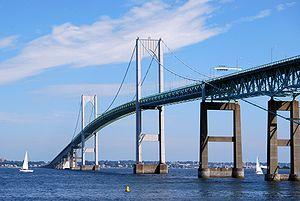
Cette liste des ponts suspendus ayant les plus longues travées recense les ponts suspendus présentant des portées supérieures à 600 m, classées par ordre décroissant de longueur. Cet indicateur de classement est le plus couramment utilisé pour hiérarchiser les ponts suspendus. Si un pont a une longueur de travée supérieure à un autre, ce n'est pas pour autant que sa longueur de rive à rive ou d'ancrage à ancrage est supérieure à celle de celui-ci. Néanmoins la longueur de la travée principale est souvent en corrélation avec la hauteur des pylônes et la complexité pour la conception et le calcul de l'ouvrage.
Le Claiborne Pell Bridge, communément connu comme le Newport Bridge, est un pont suspendu qui traverse la baie de Narragansett à Rhode Island, aux États-Unis. Il relie la ville de Newport située sur l'île Aquidneck, à celle de Jamestown qui se trouve sur l'île Conanicut.
Cet article a pour vocation de présenter une liste de ponts remarquables aux États-Unis, soit par leurs caractéristiques dimensionnelles, soit par leur intérêt architectural ou historique.